Order of the British Empire

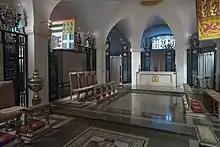
Chapel of the Order in the crypt of St Paul's Cathedral (photographed in 2013). The banners are those of the "Sovereign" (right) and of the "Grand Master" (left) of the Order as they were then in office.

Although initially intended to recognise meritorious service, the order began to also be awarded for gallantry. There were an increased number of cases in the Second World War for service personnel and civilians including the merchant navy, police, emergency services and civil defence, mostly MBEs but with a small number of OBEs and CBEs. Such awards were for gallantry that did not reach the standard of the George Medal (even though, as appointments to an order of chivalry, they were listed before it on the Order of Wear. In contrast to awards for meritorious service, which usually appear without a citation, there were often citations for gallantry awards, some detailed and graphic. From 14 January 1958, these awards were designated Commander, Officer or Member of the Order of the British Empire for Gallantry.